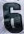
Number: 6